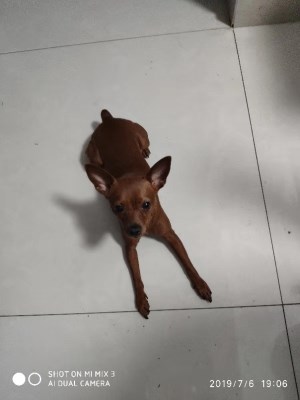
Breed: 561-n000127-miniature_pinscher